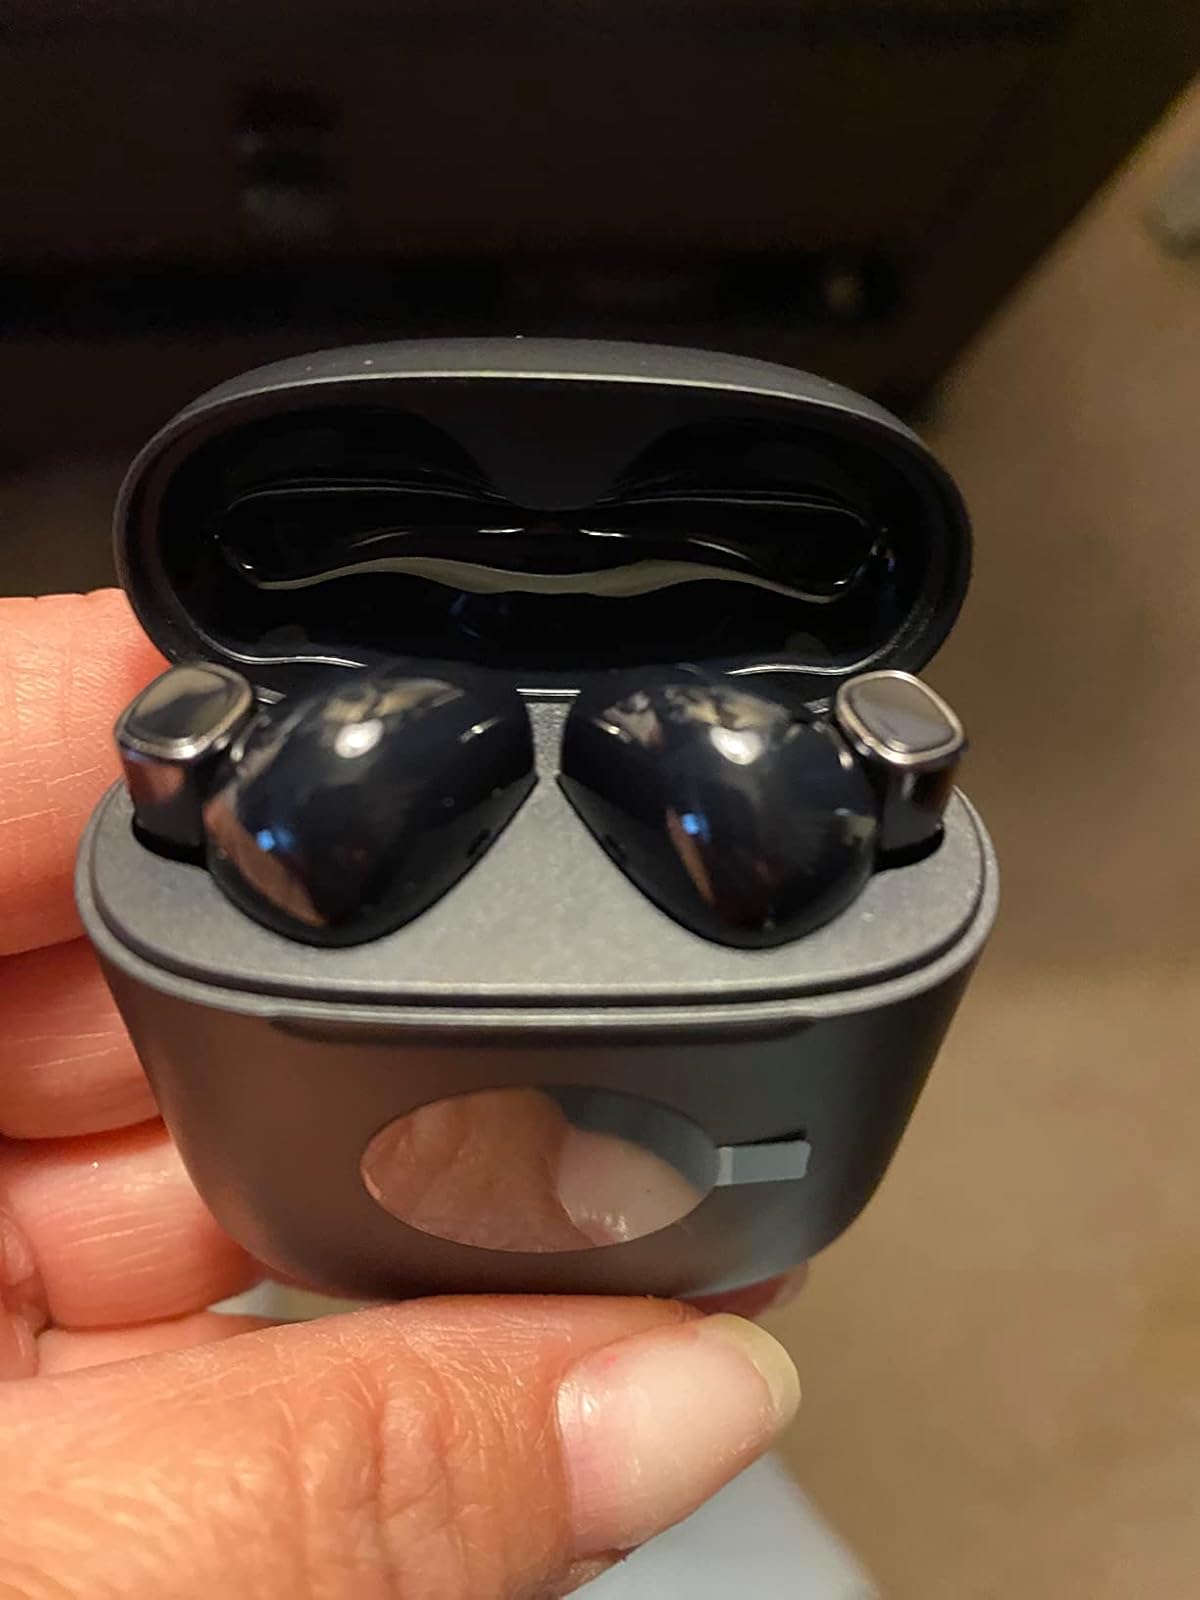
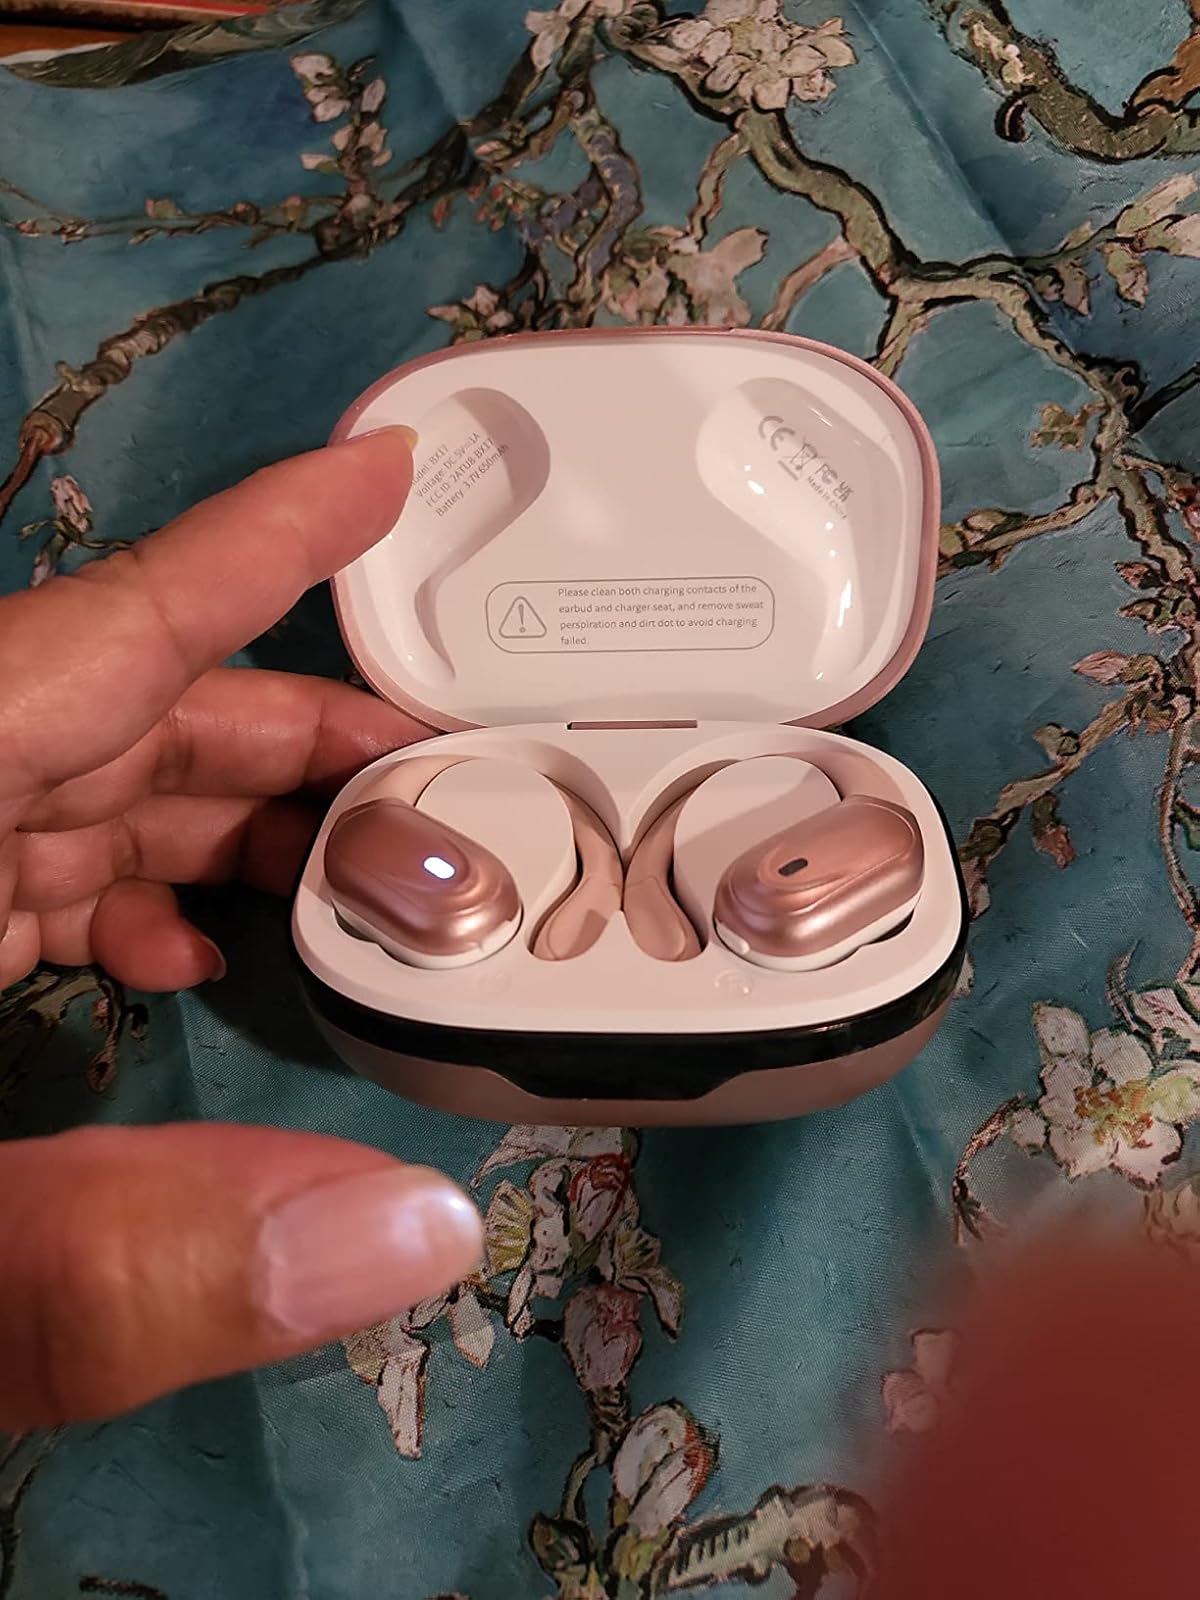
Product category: earbuds
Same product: no